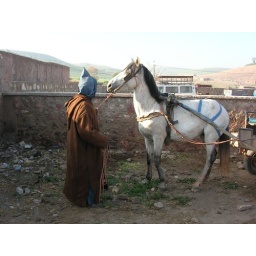
Man dealing with his horse in a market day, Irhoud, Morocco